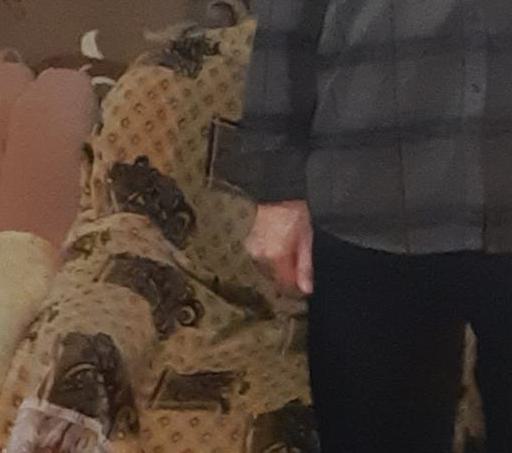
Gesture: no_gesture